Disappearances of Terrance Williams and Felipe Santos

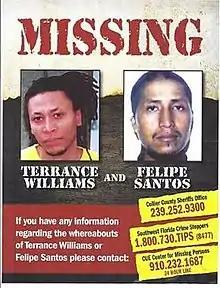
Missing persons flier of Terrance Williams and Felipe Santos

Terrance Williams and Felipe Santos went missing in 2004 and 2003, respectively, under similar circumstances in Naples, Florida, U.S. Both men were last seen being arrested by Steve Calkins, then a deputy in the Collier County Sheriff's Department, for driving without a license. Calkins claims that he changed his mind about both arrests, and last saw the men after he dropped them at Circle K convenience stores.